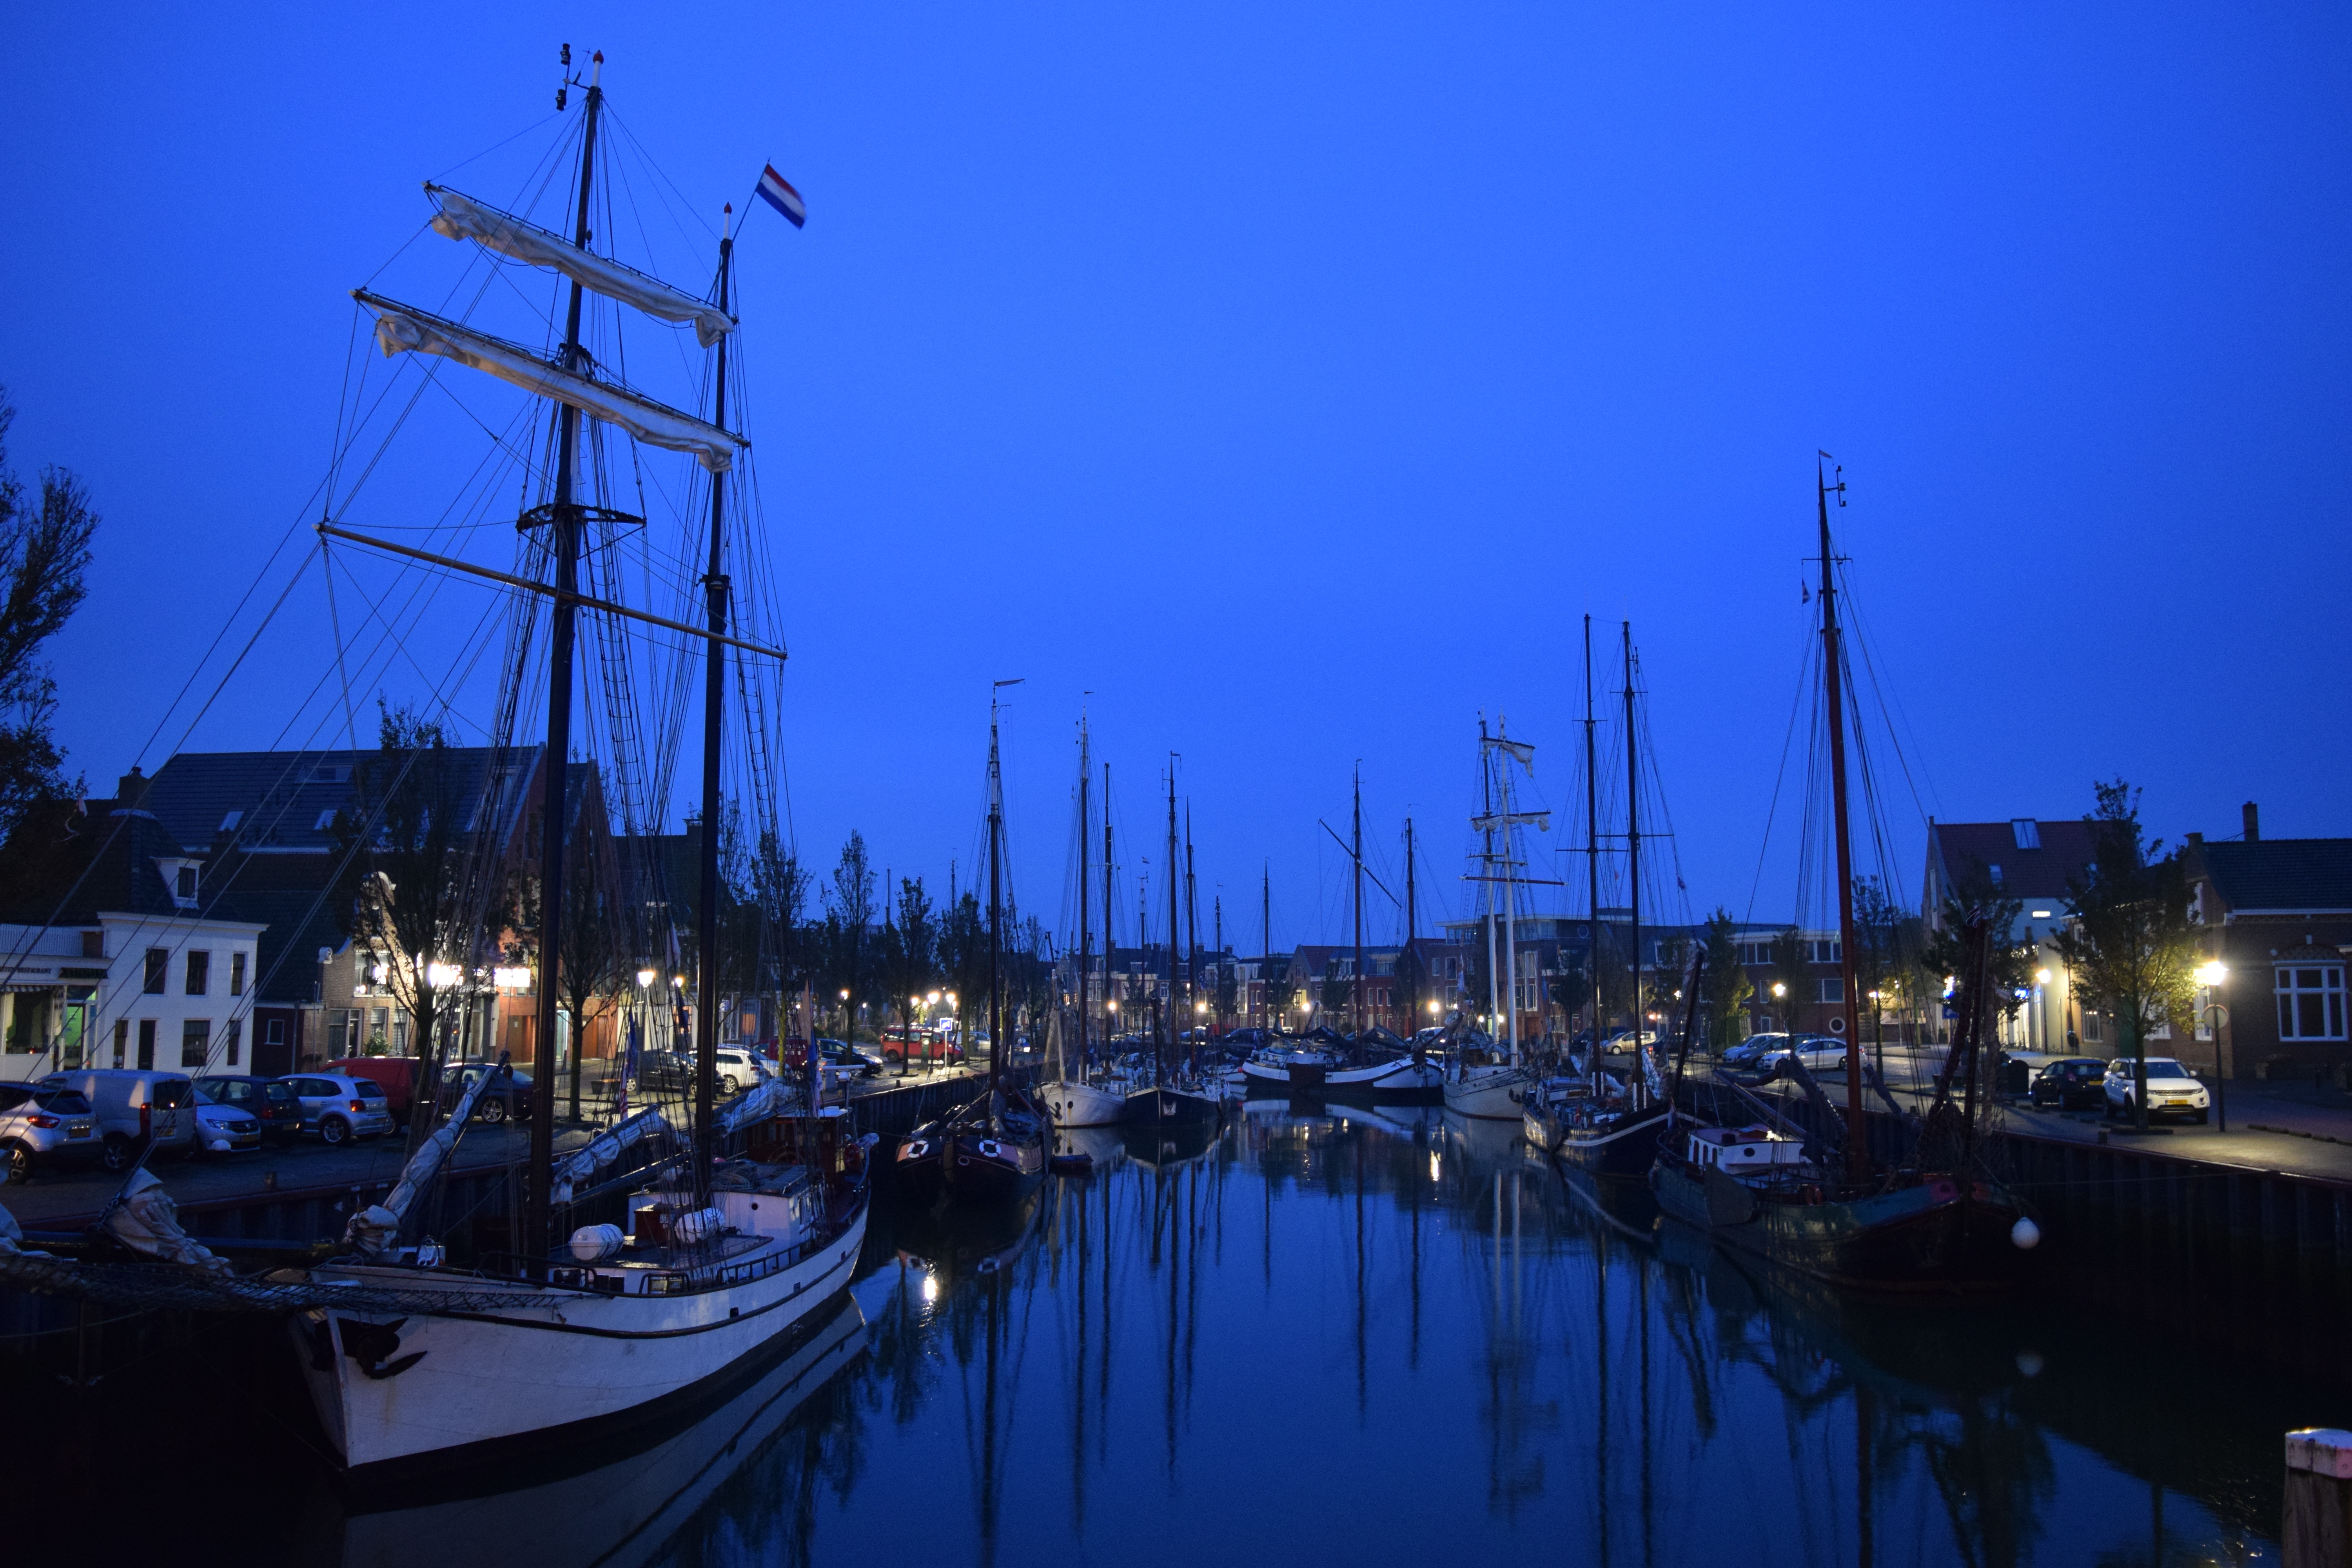
sea, dock, boat, night, cityscape, dusk, evening, reflection, vehicle, mast, harbor, marina, port, waterway, race, netherlands, shipyard, watercraft